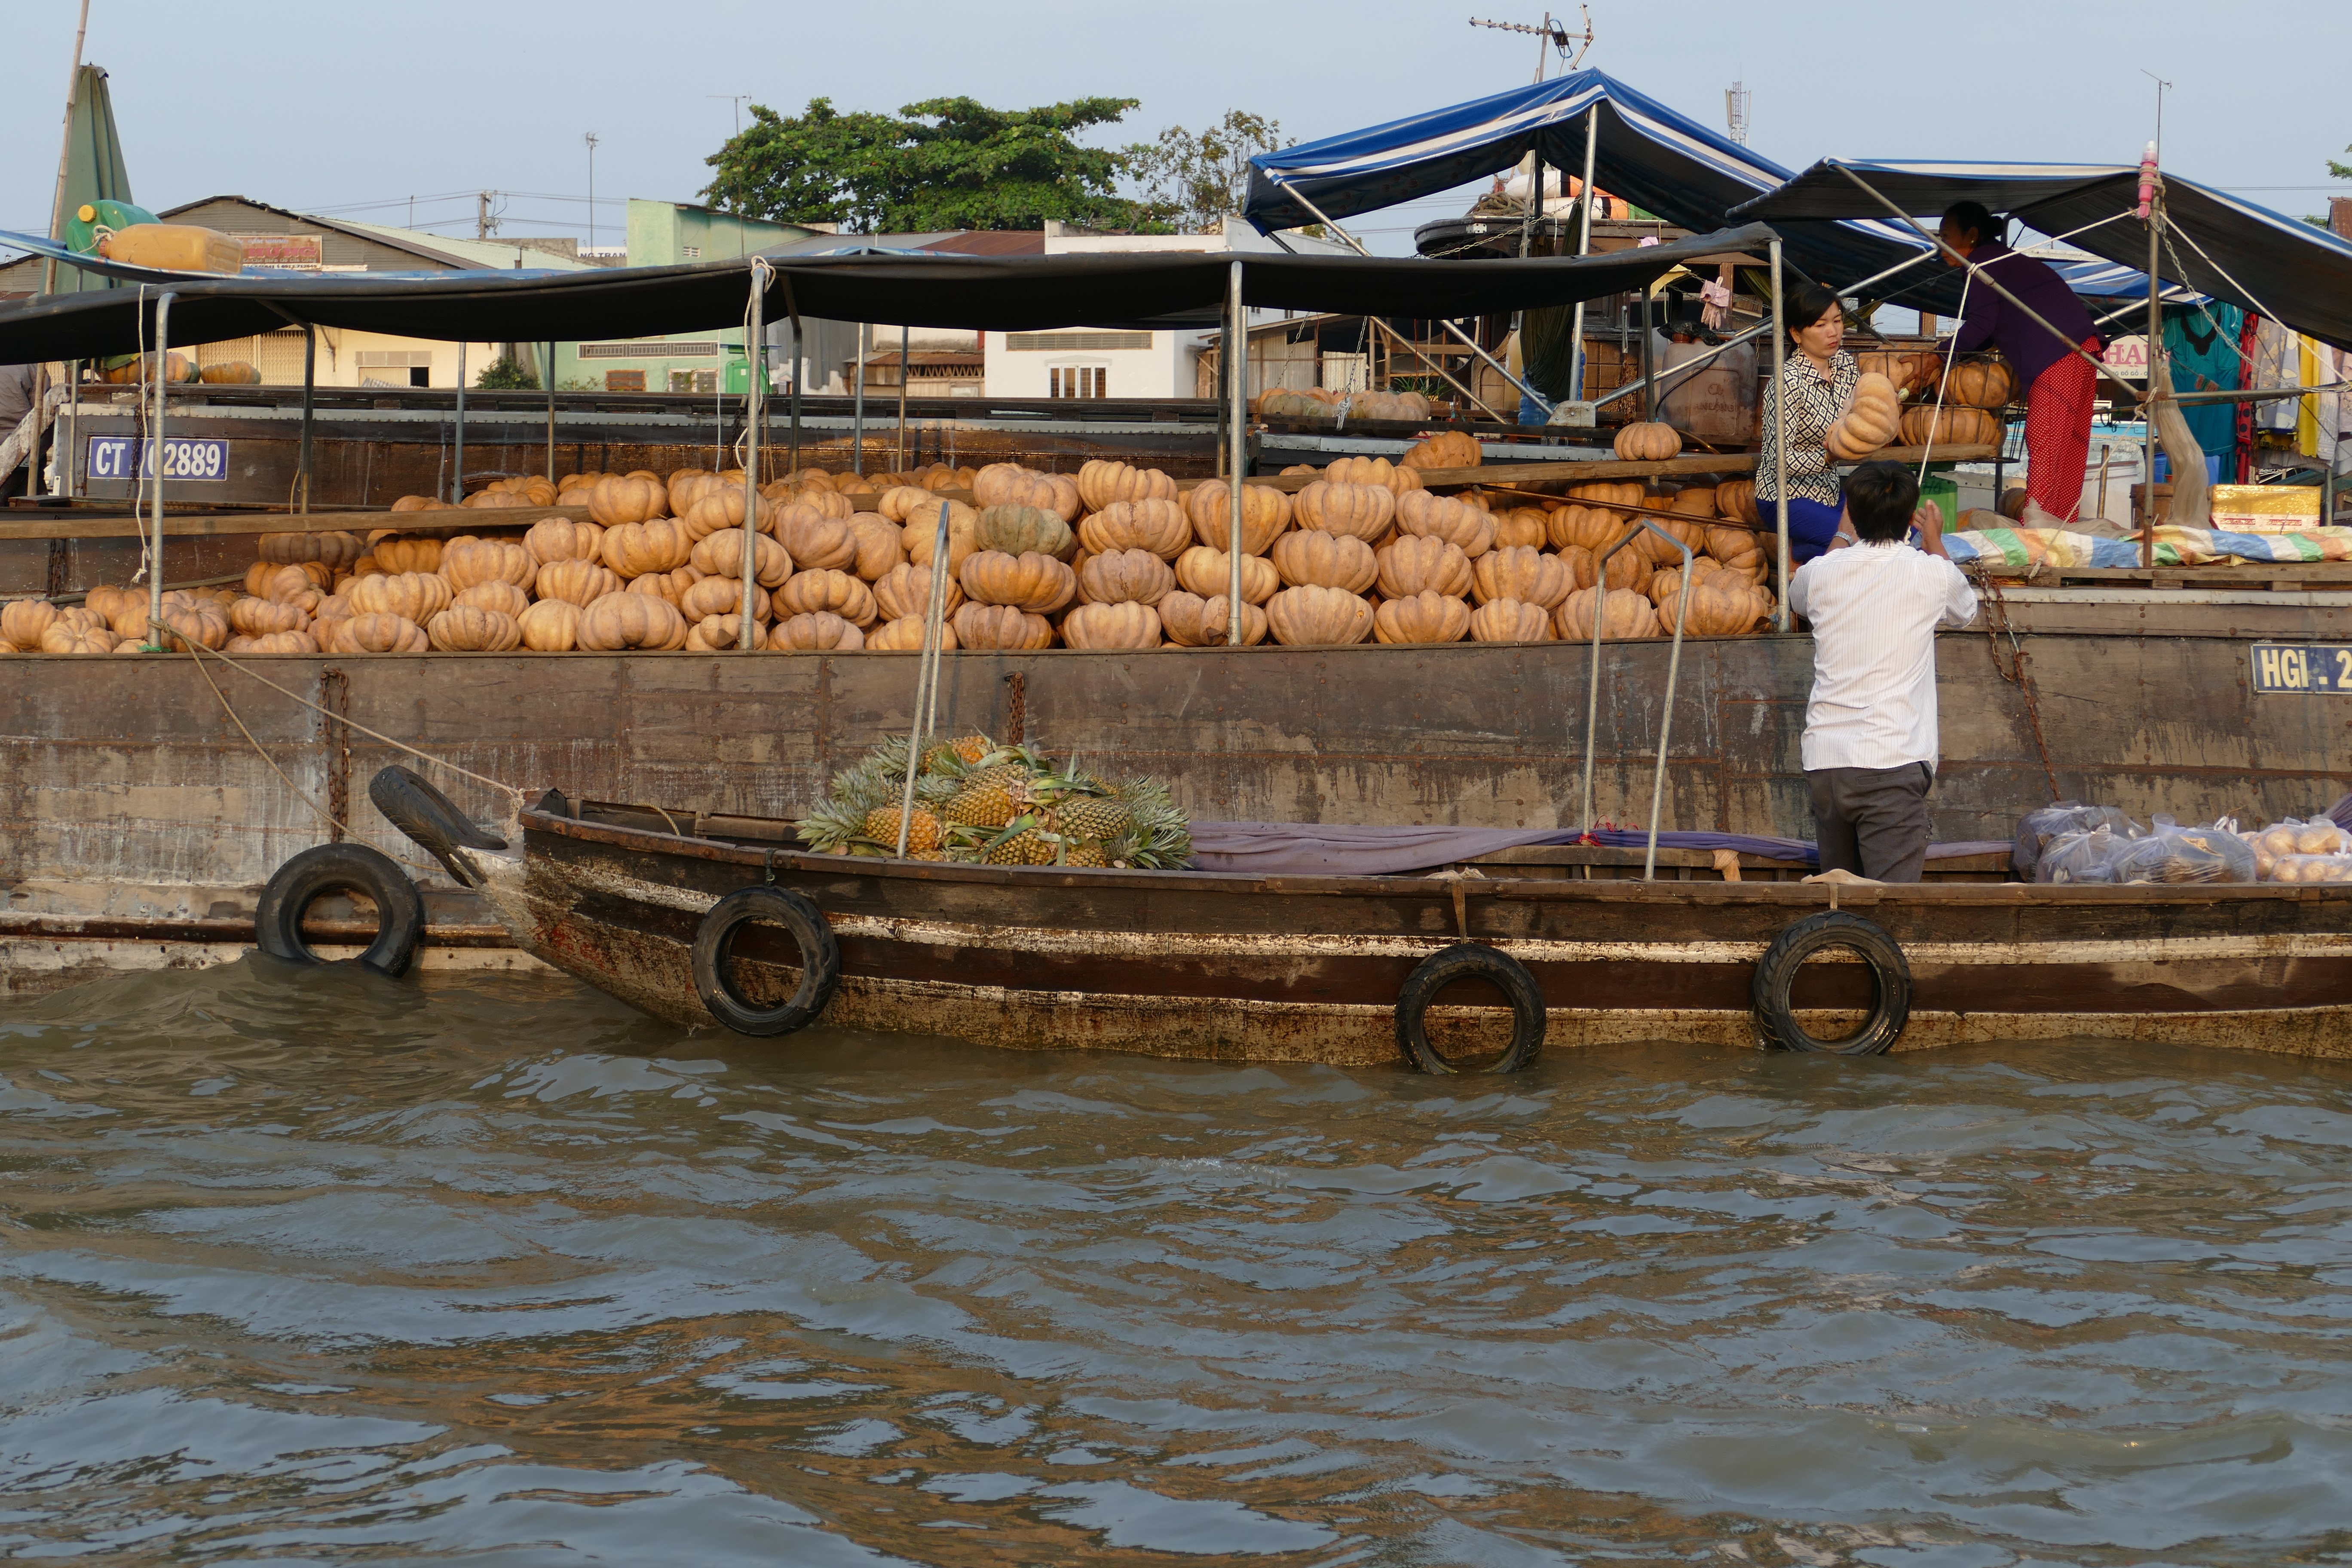
sea, boat, river, ship, transport, boot, food, vehicle, pumpkin, market, waterway, boating, vegetables, trade, mekong river, vietnam, boat trip, can tho, floating market, mekong delta